Uskok War

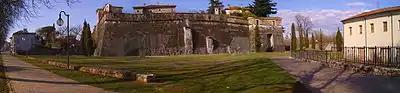
Gradisca Castle

In 1616 the Venetians besieged Farra and Gradisca, and the archduke attacked from Gorizia and Lucinico. With three large culverins, four guns, and three small culverins, Farra (despite damage to its buildings) repulsed the enemy artillery with heavy losses. The Venetians launched another futile assault before Giustiniani lifted the siege and retreated to Mariano.